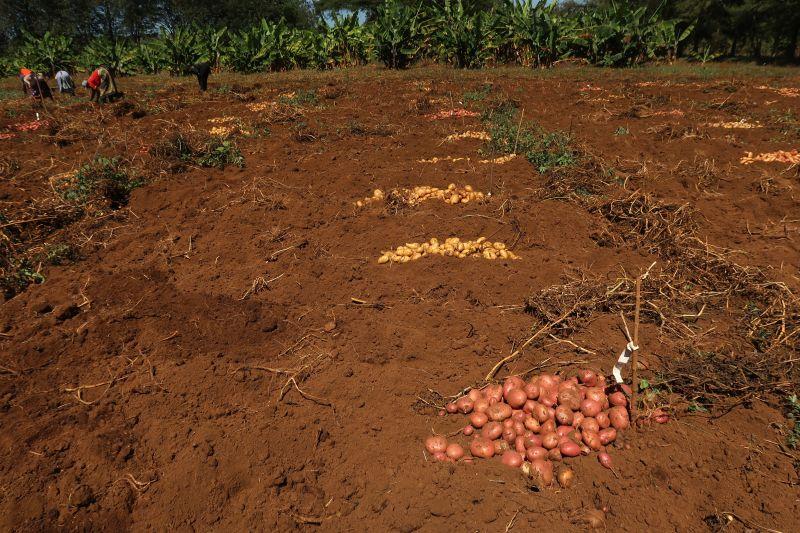
Eneo kubwa la shamba ambapo wakulima wengi wa kike na wa kiume wakiwa  katika eneo hilo lilizungukwa na migomba mingi, wakifanya shuguli za uvunaji wa viazi. Ambavyo viazi hivi huvunwa na kupelekwa eneo la sokoni kwa ajili ya shughuli za mauzo. Hivyo watu wengi husubiria mazao haya kutoka mashambani, wakiwa maeneo ya sokoni ili wapate kununua na kwenda kutumia.